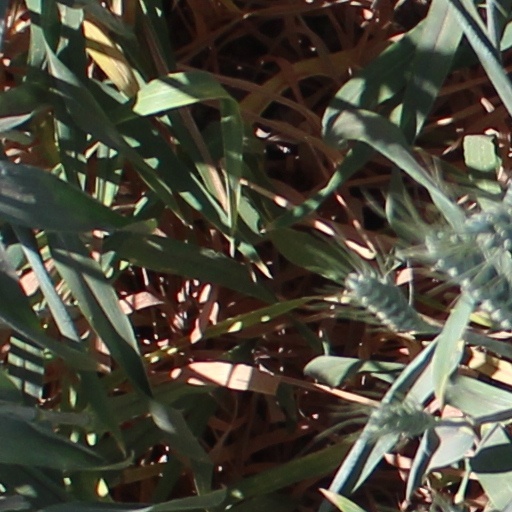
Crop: wheat